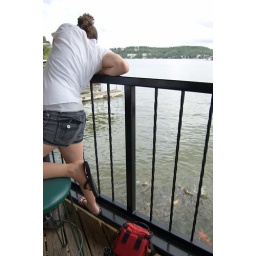
feeding the fish while we eat by the lake